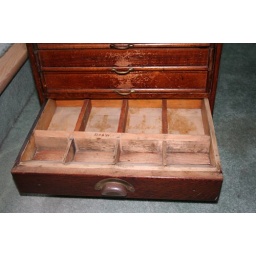
cash drawer in cabinet